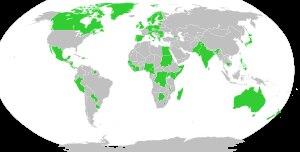
La Cour internationale de Justice, siégeant à La Haye dans le palais de la Paix, est établie par l'article 92 de la Charte des Nations unies : « La Cour internationale de Justice constitue l'organe judiciaire principal des Nations unies. Elle fonctionne conformément à un Statut établi sur la base du Statut de la Cour permanente de Justice internationale et annexé à la présente Charte dont il fait partie intégrante. » Elle a pour principales fonctions de régler des conflits juridiques soumis par les États et de donner un avis sur des questions juridiques présentées par des organes et agences internationaux agréés par l'Assemblée générale des Nations unies.